Berwig Halt railway station

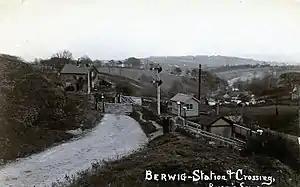
Berwig Halt Railway Station, 1908

Berwig Halt railway station was a station in Minera, Wrexham, Wales. The station was opened on 1 May 1905 and closed on 1 January 1931.